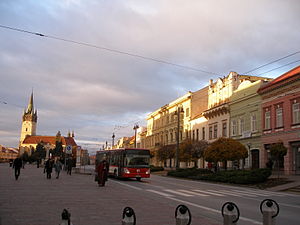
Prešov
Prešov er en by i regionen af samme navn i det østlige Slovakiet, beliggende cirka 30 kilometer nord for Košice. Byen har et areal på 70,4 km² og en befolkning på 91.621 indbyggere.